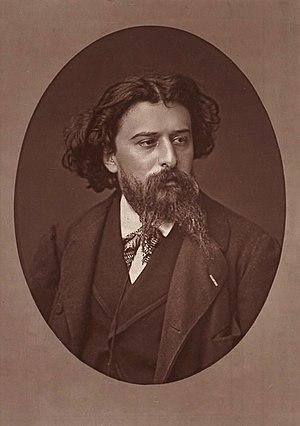
Ferdinand Mulnier, né le 18 février 1817 à Nantes et mort à Paris le 17 juillet 1891, est un photographe français.
Fromont jeune et Risler aîné, est un roman réaliste écrit par Alphonse Daudet et publié en 1874. Il a fait l'objet de plusieurs adaptations, au théâtre et au cinéma.